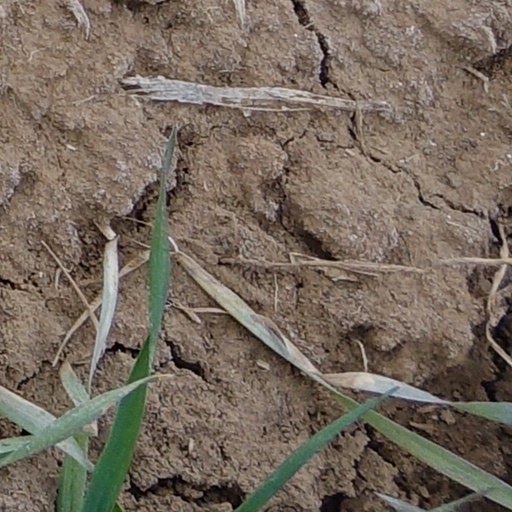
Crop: wheat